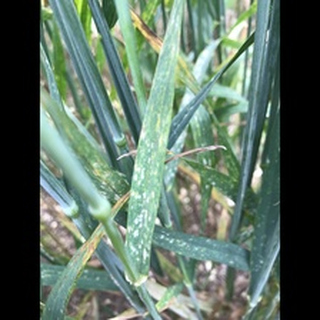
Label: wheat_mildew